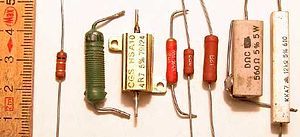
Elektrisk modstand (elektronisk komponent) / Modstandstyper / Modstande som er uafhængige af temperaturen
Billede af almindelige effektmodstande.
For alternative betydninger, se Elektrisk modstand.